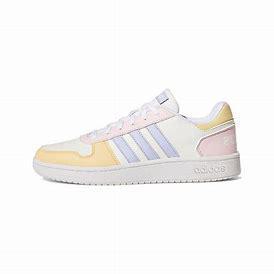
Brand: adidas
Model: neo Adidas NEO Hoops 2